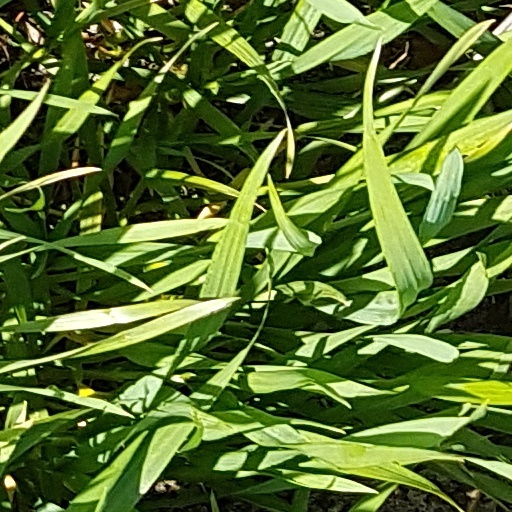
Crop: wheat